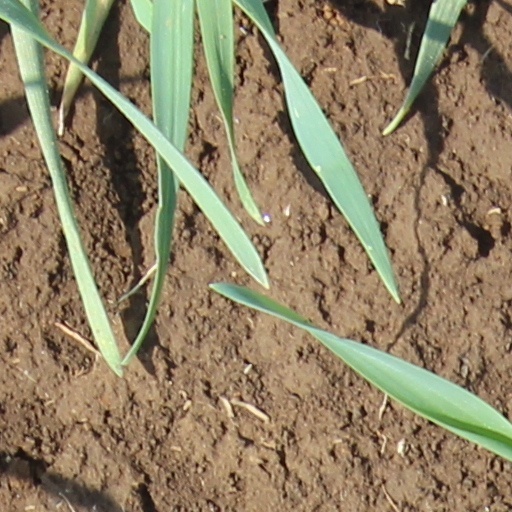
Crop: wheat